Asbury Park, New Jersey

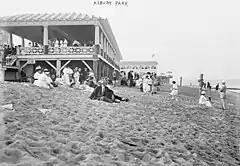
Asbury Park beach, early twentieth century

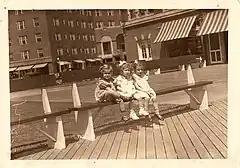
Asbury Park boardwalk,

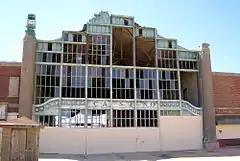
The casino's boarded walkway that links Asbury Park to Ocean Grove

A seaside community, Asbury Park is located on New Jersey's central coast. Developed in 1871 as a residential resort by New York brush manufacturer James A. Bradley, the city was named for Francis Asbury, the first American bishop of the Methodist Episcopal Church in the United States. The founding of Ocean Grove in 1869, a Methodist camp meeting to the south, encouraged the development of Asbury Park and led to its being a "dry town."